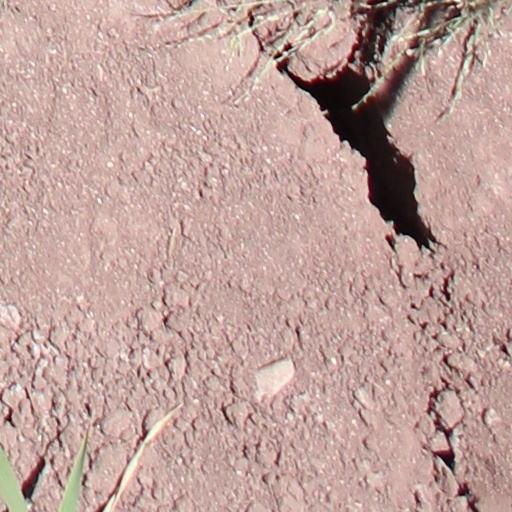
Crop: wheat